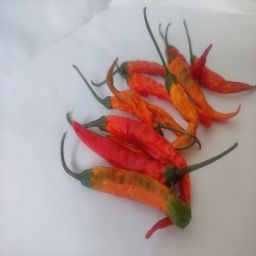
Crop: Chile Pepper
Quality: Dried